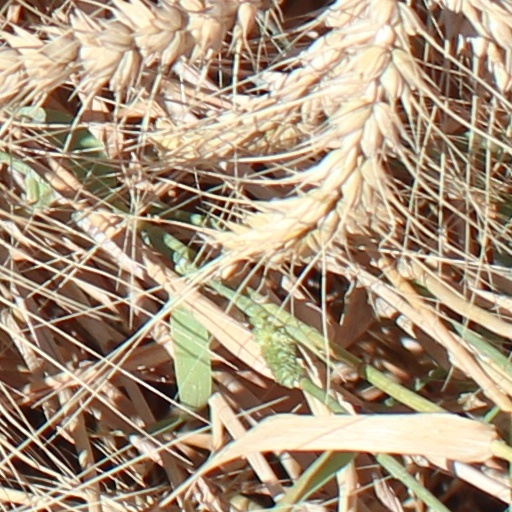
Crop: wheat